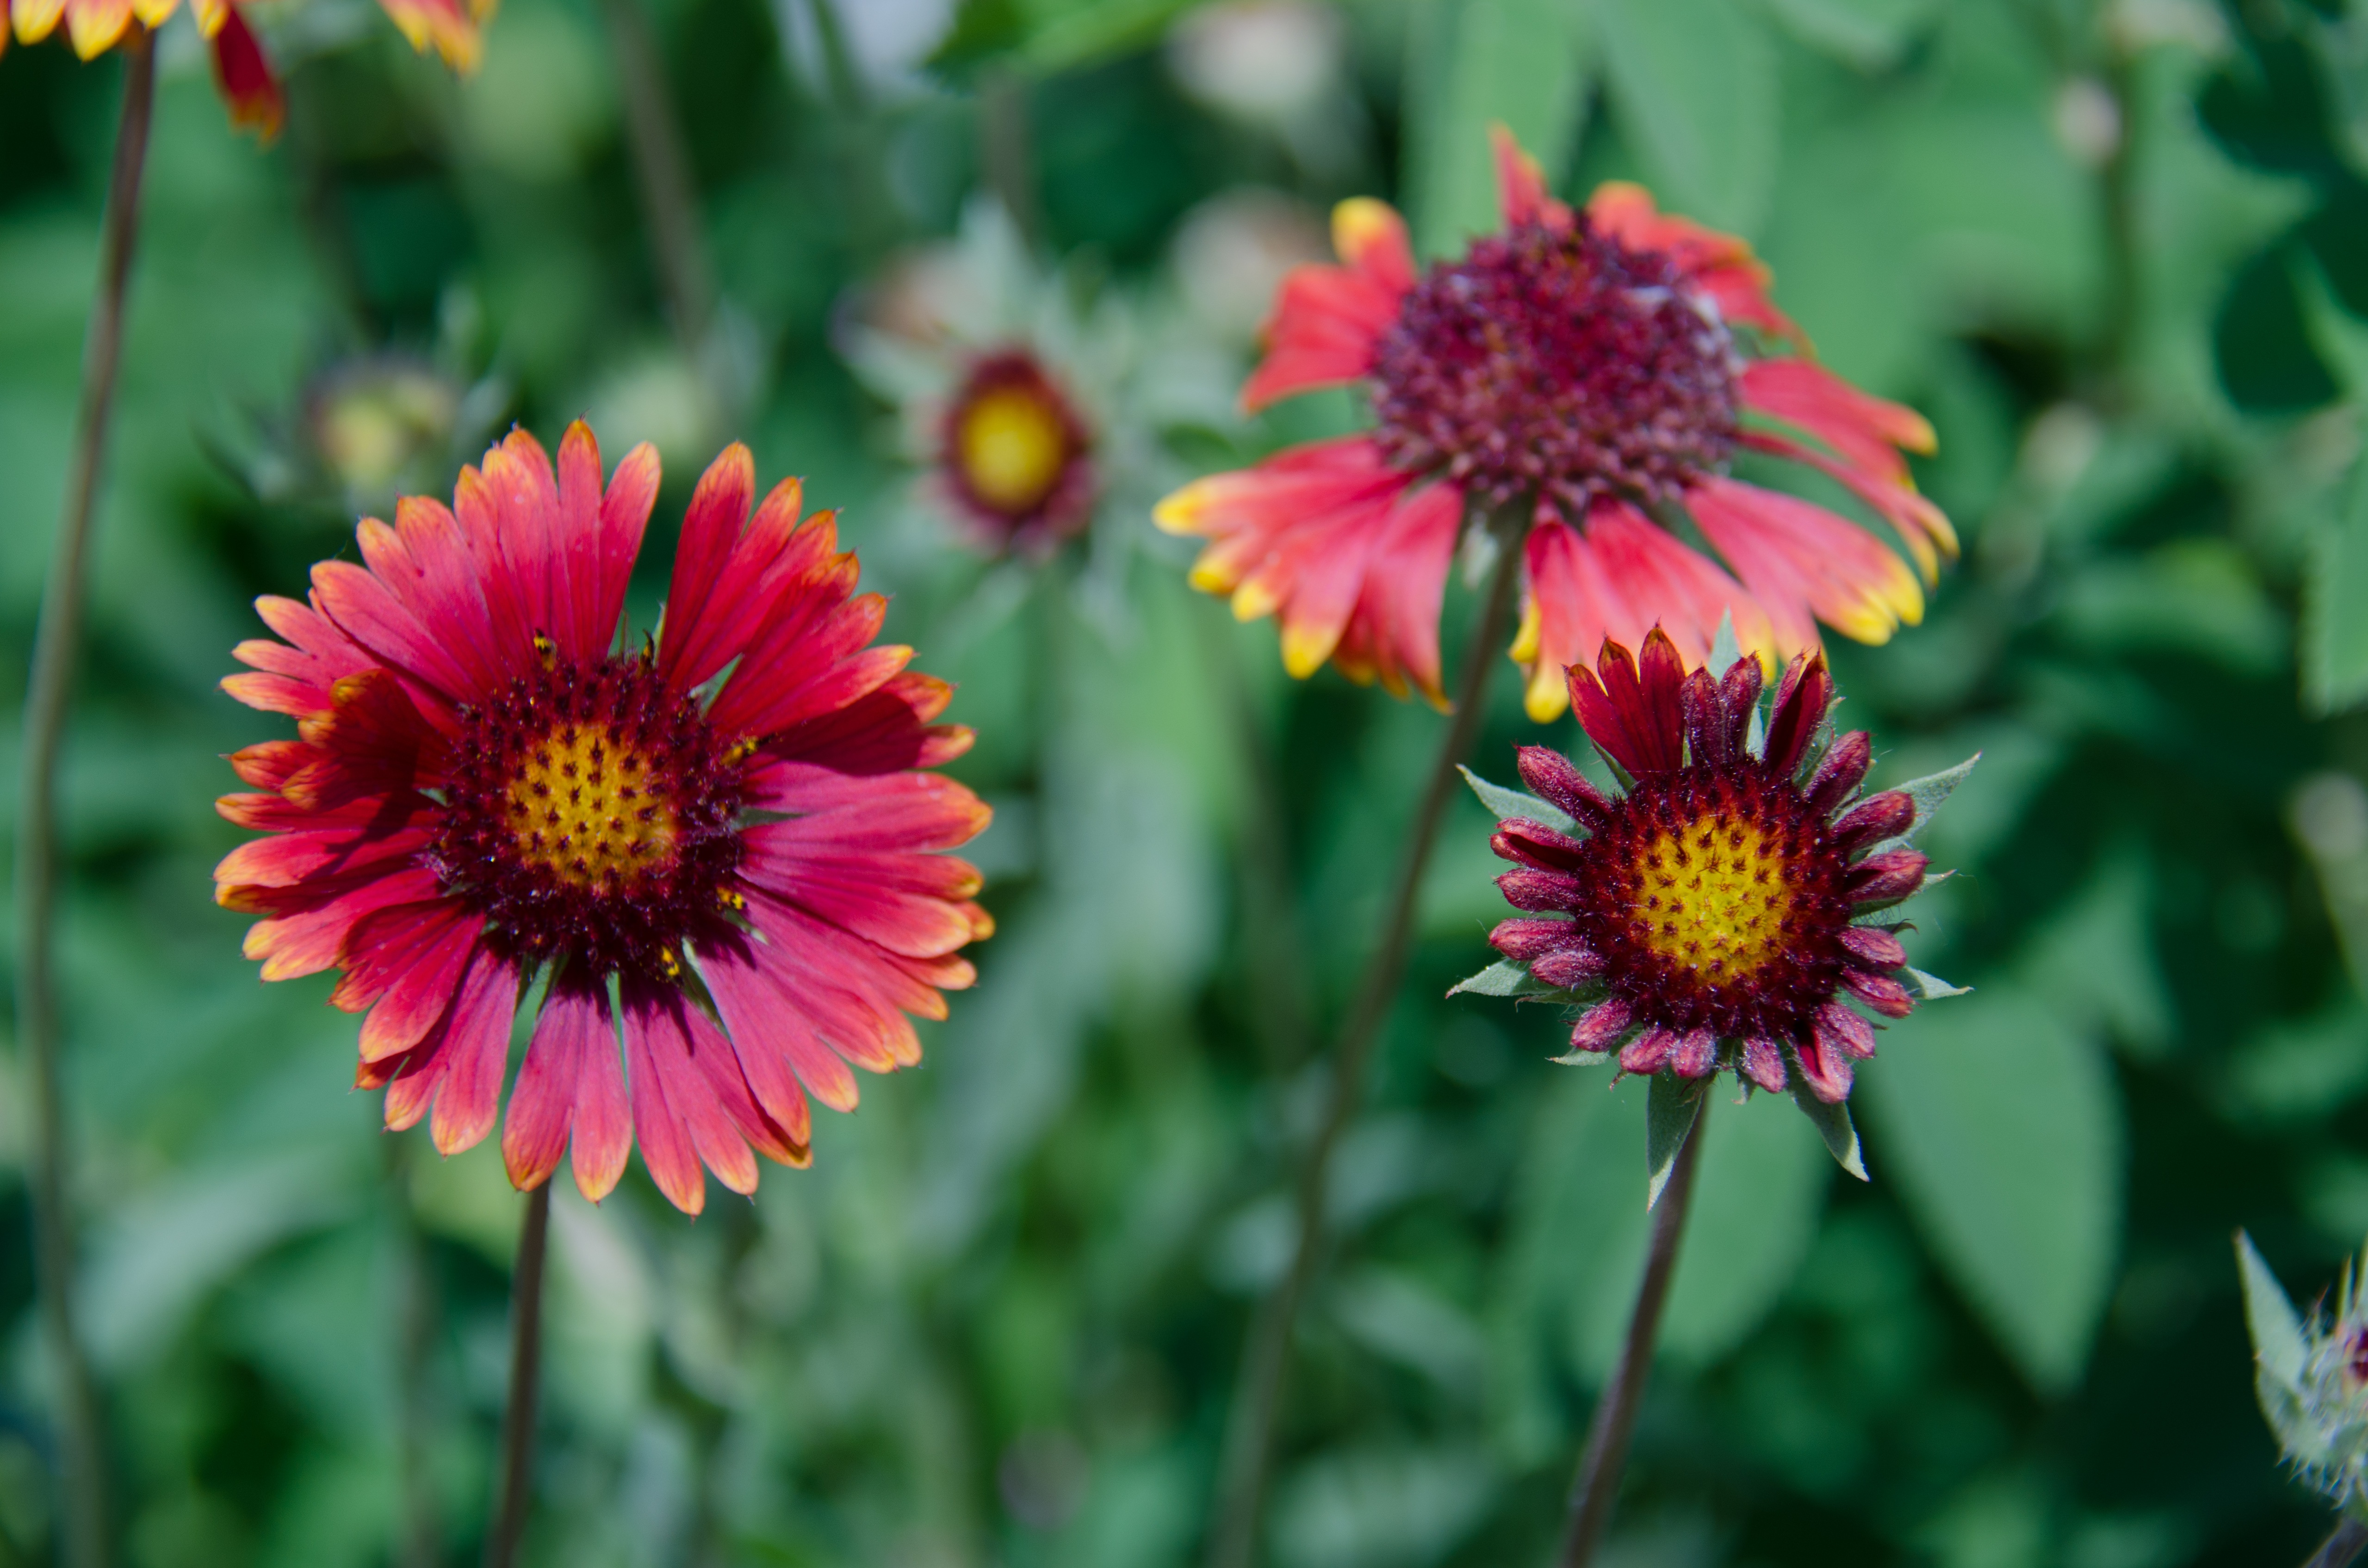
plant, flower, petal, red, botany, flora, wildflower, beautiful, macro photography, summer flowers, garden flowers, gaillardia, garden flower, beautiful flower, flowering plant, daisy family, annual plant, land plant, blanket flowers